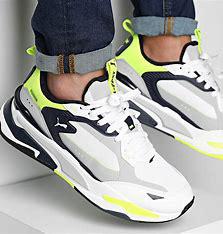
Brand: Puma
Model: Rs Fast